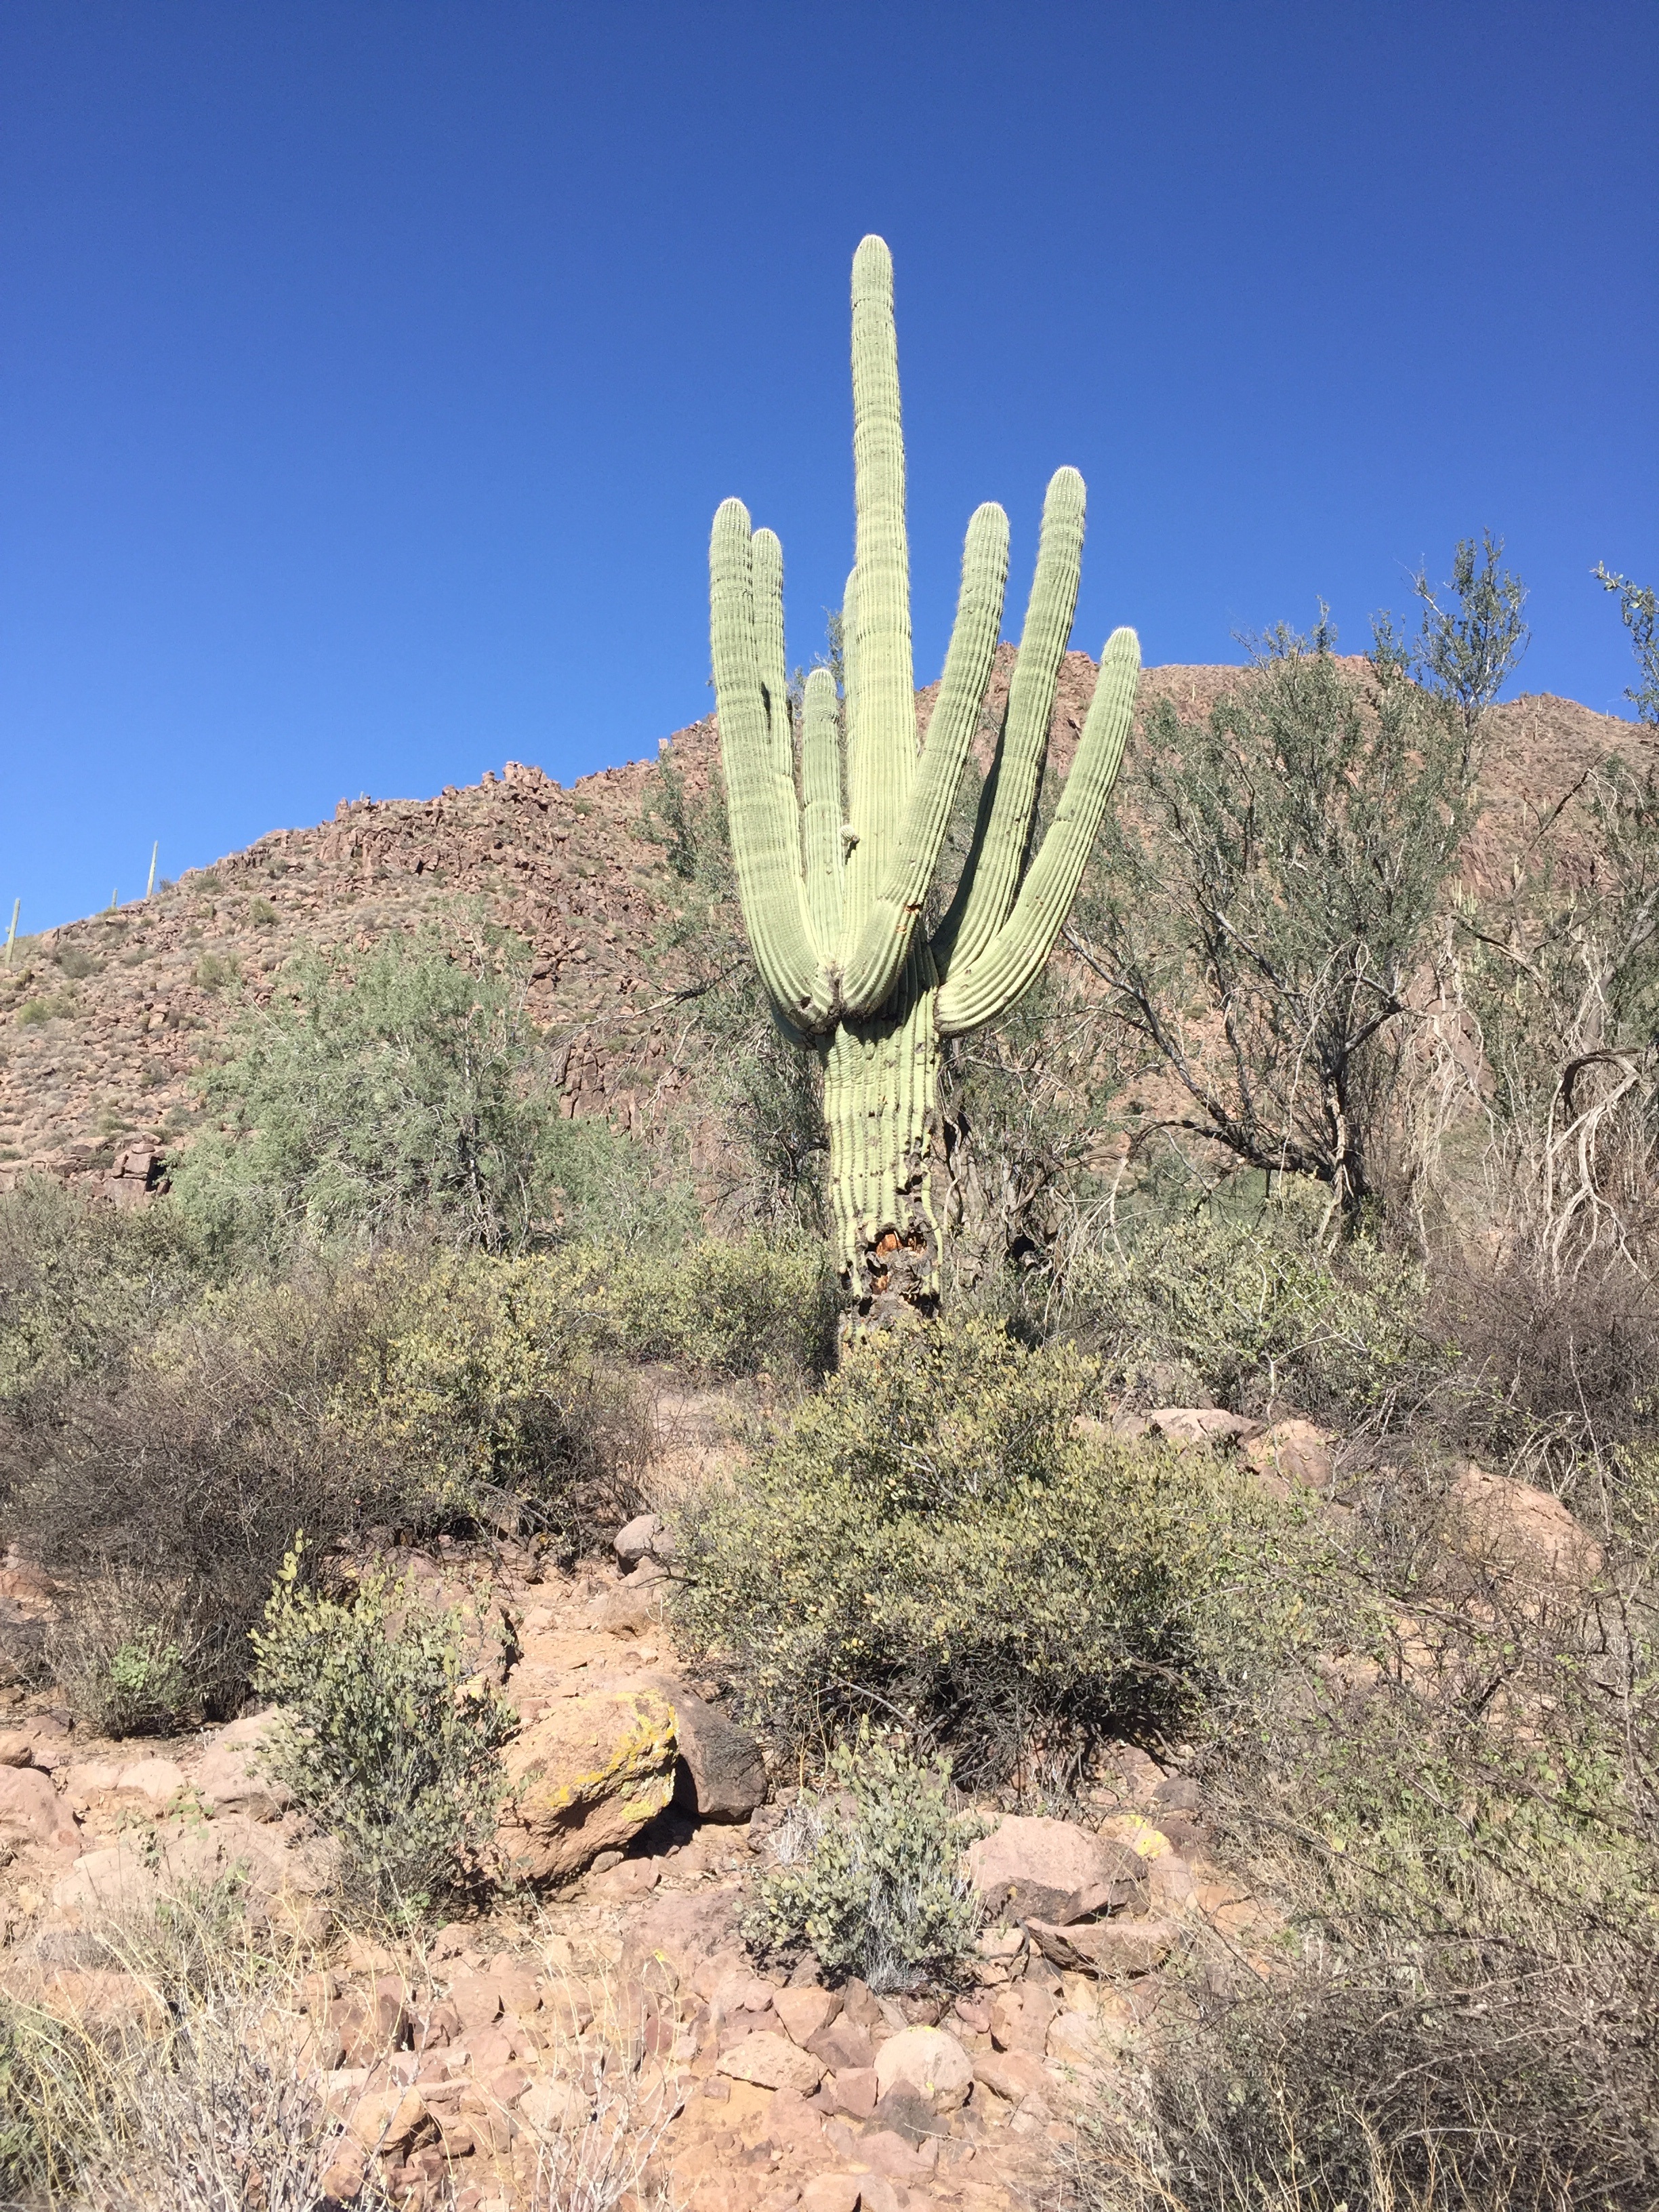
landscape, nature, outdoor, wilderness, cactus, plant, desert, flower, scenic, soil, botany, flora, arizona, desert landscape, saguaro, arizona desert, southwest, caryophyllales, flowering plant, prickly pear, southwestern, grass family, land plant